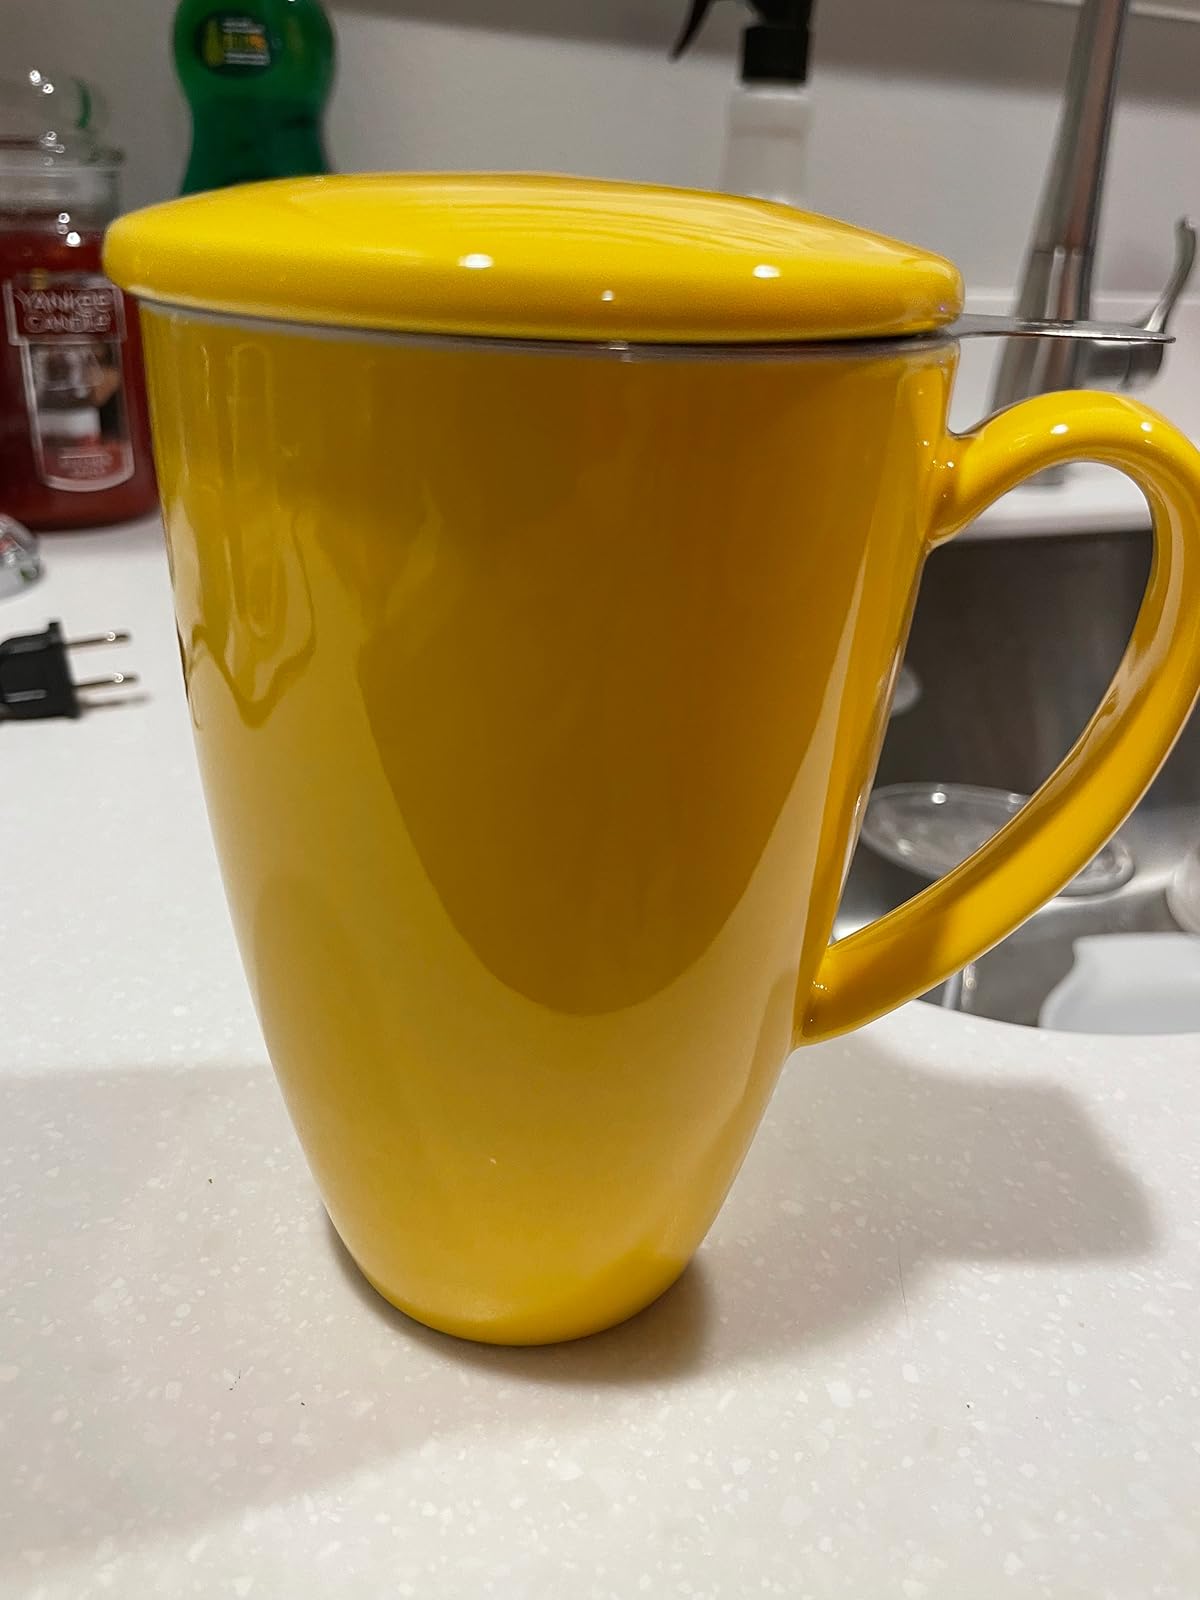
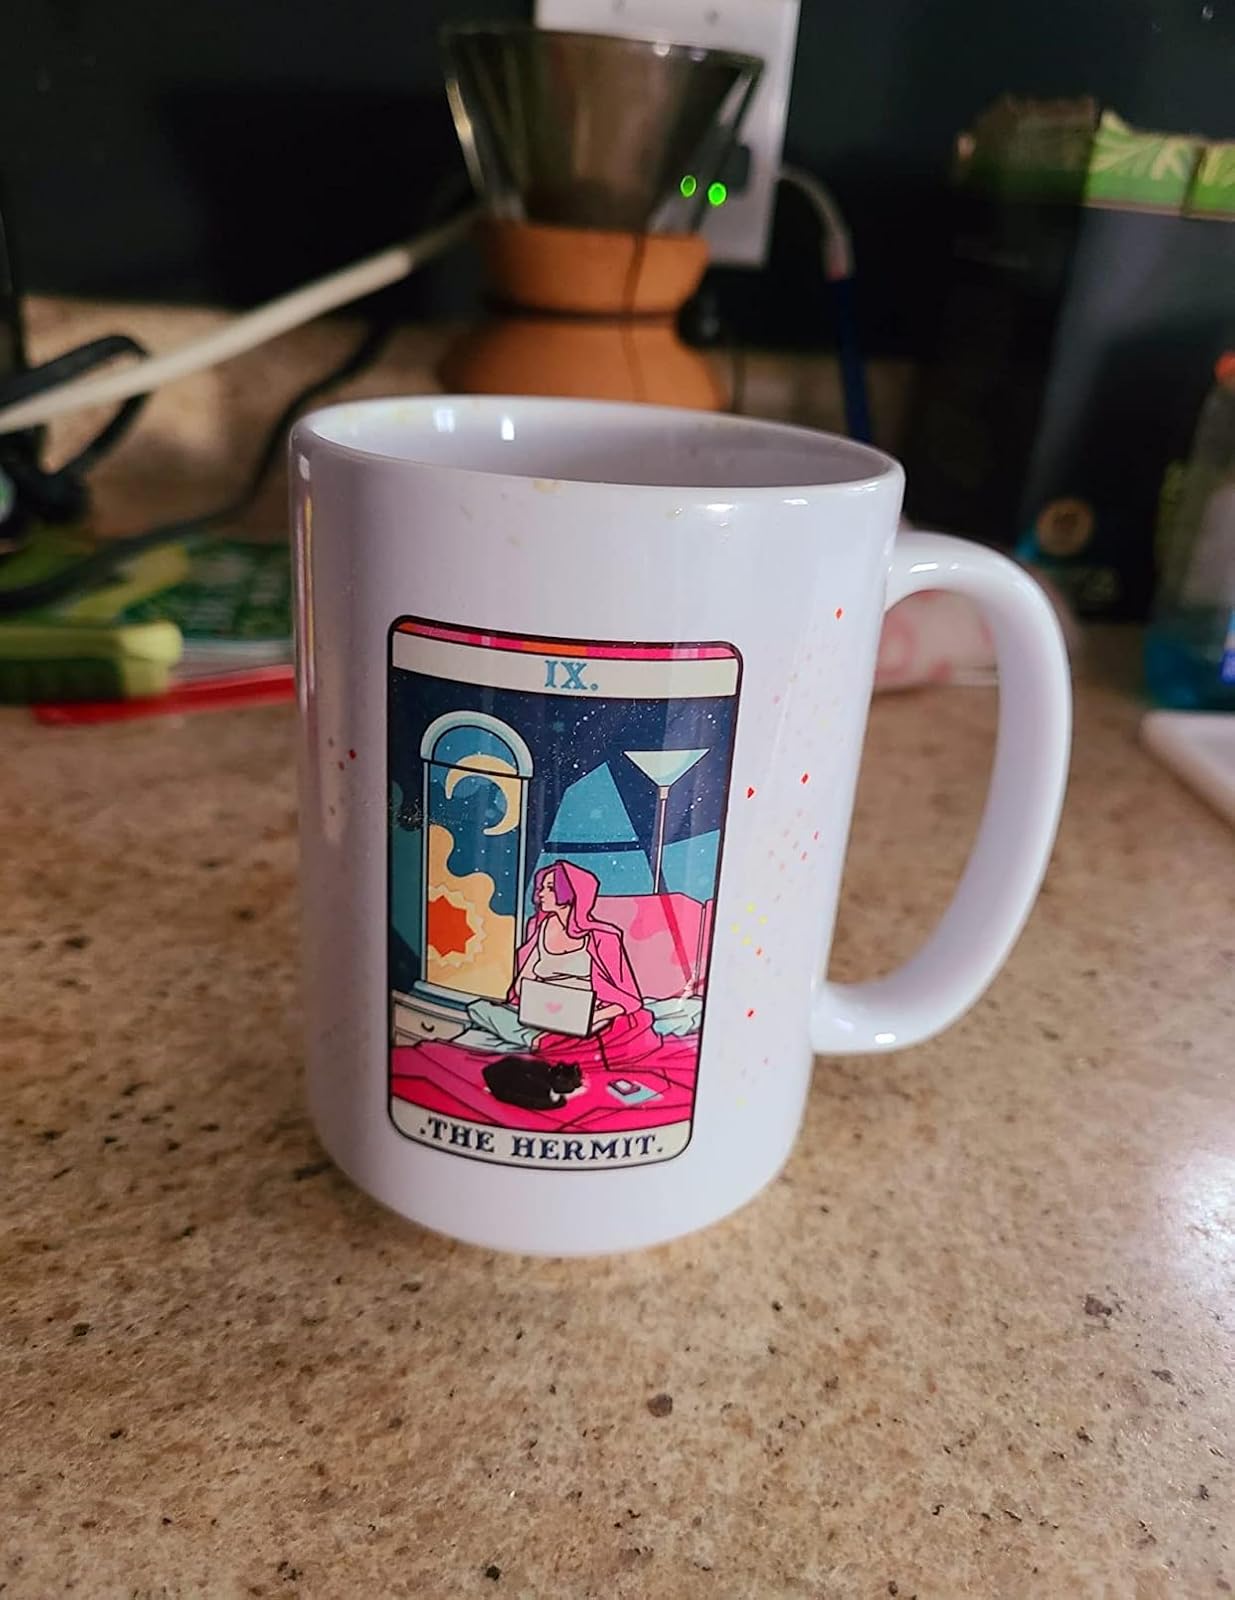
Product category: items_mug
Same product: no